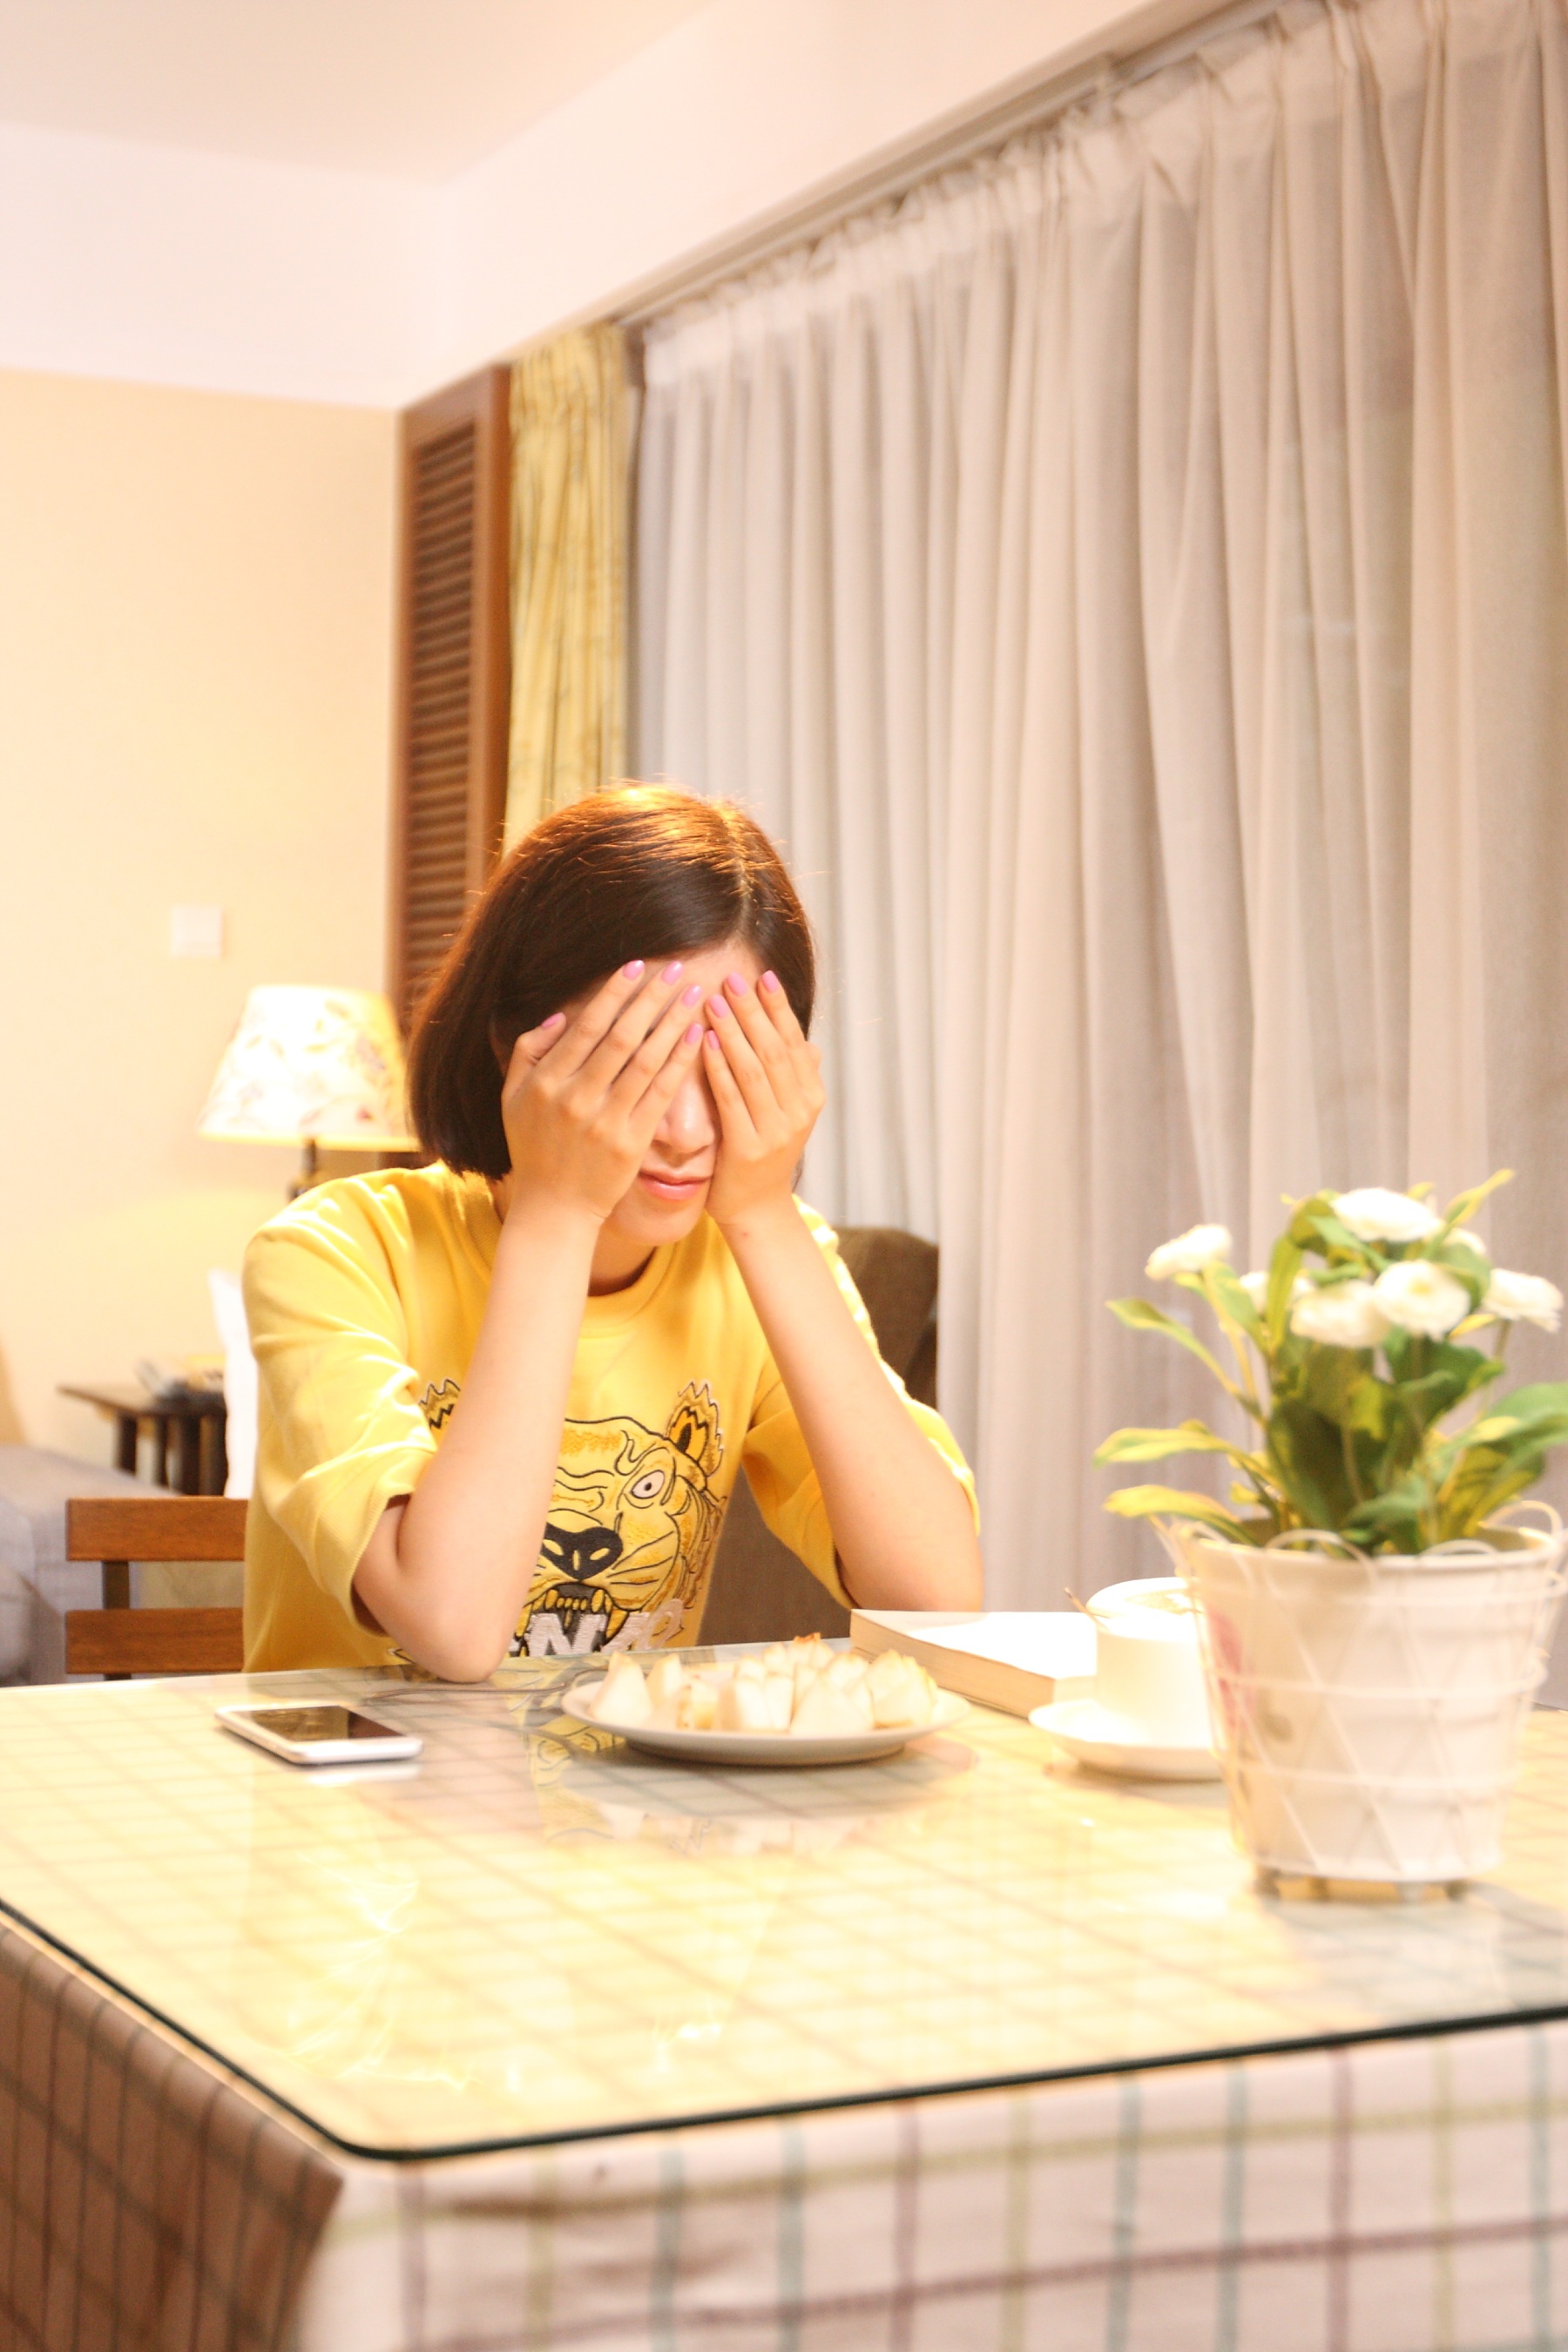
hand, woman, leg, interior design, face, dress, hide, beauty, blond, household, shy, pable